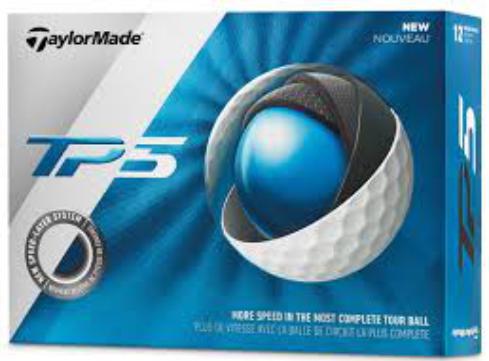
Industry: Sports